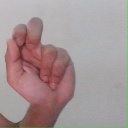
अक्षर: ढ